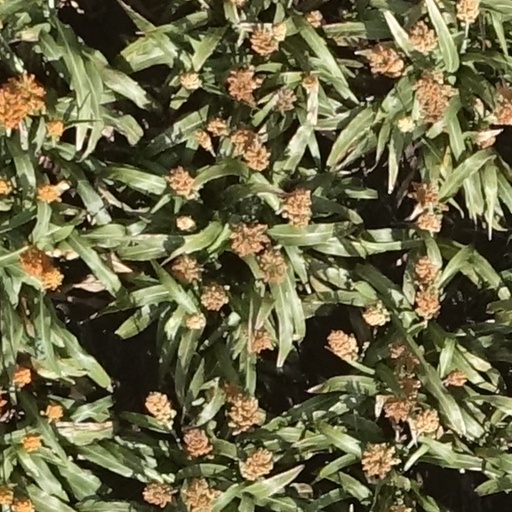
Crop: sorghum